Natpukkaga

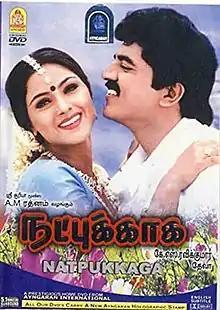
DVD cover

Natpukkaga is a 1998 Indian Tamil-language drama film directed by K. S. Ravikumar, starring R. Sarathkumar in dual roles as a father and son, Simran, Vijayakumar and Sujatha. It became a blockbuster upon release. The film won two Filmfare Awards South and Tamil Nadu State Film Awards, both ceremonies conferring Best Film and Best Actor (Sarathkumar). It was remade in Telugu by Ravikumar as "Sneham Kosam" (1999), in Kannada as "Diggajaru" (2001) and in Bengali as "Dada Thakur" (2001).